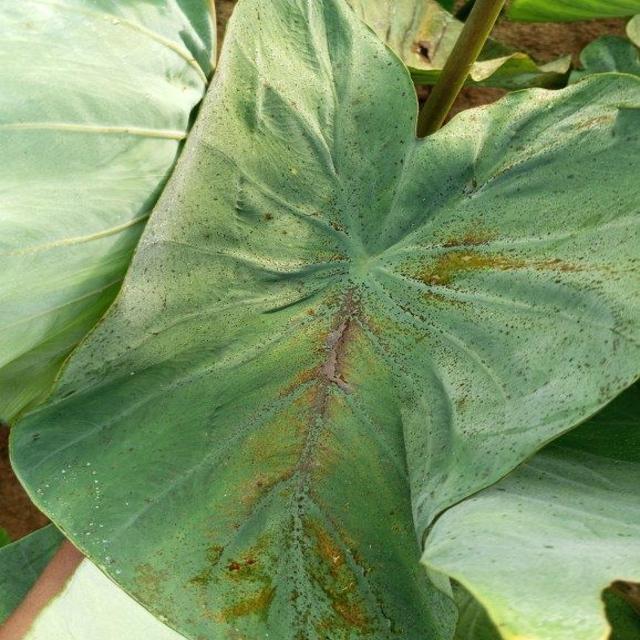
Label: Early_Blight